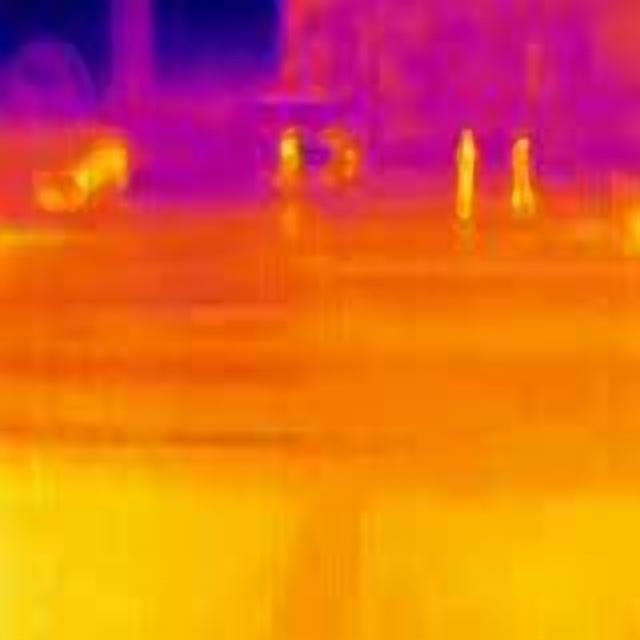
Detected objects:
label: person
label: person
label: person